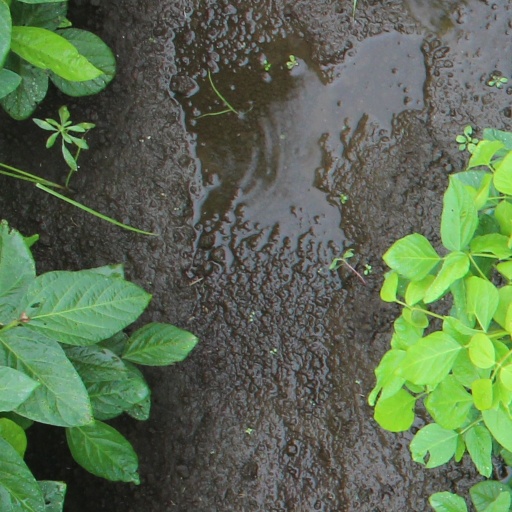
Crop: soybean